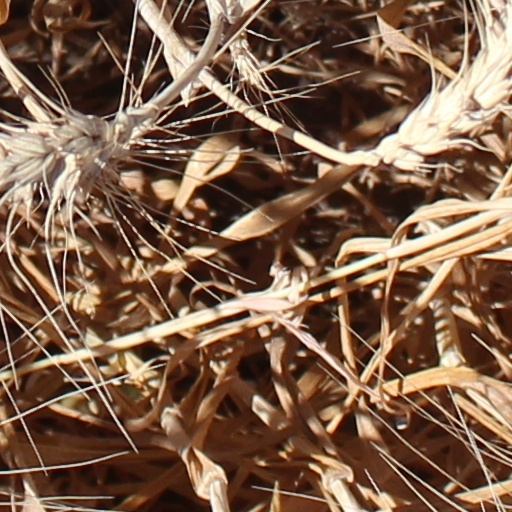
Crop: wheat